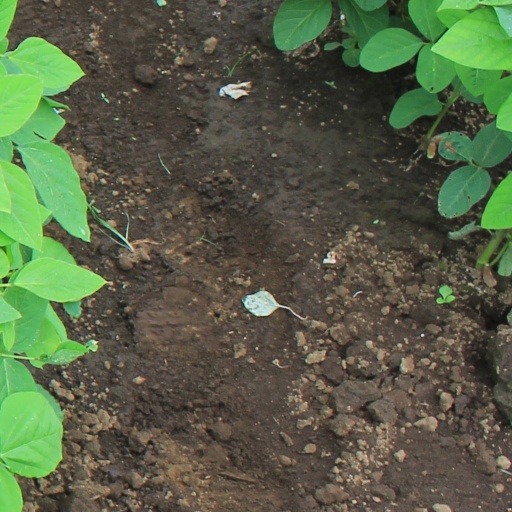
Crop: soybean